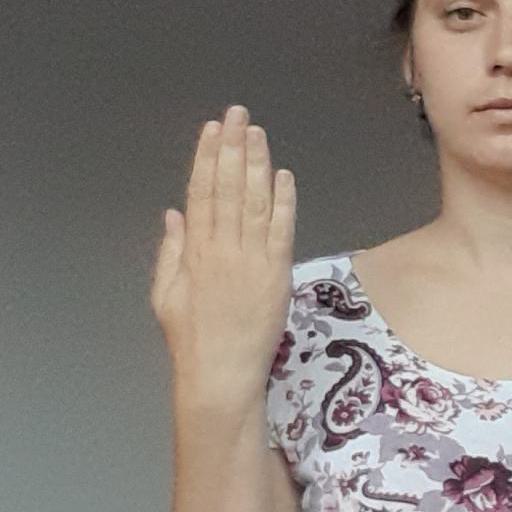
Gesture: stop_inverted